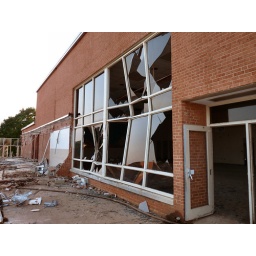
shards of glass hang in the bent and battered cafetorium window frame